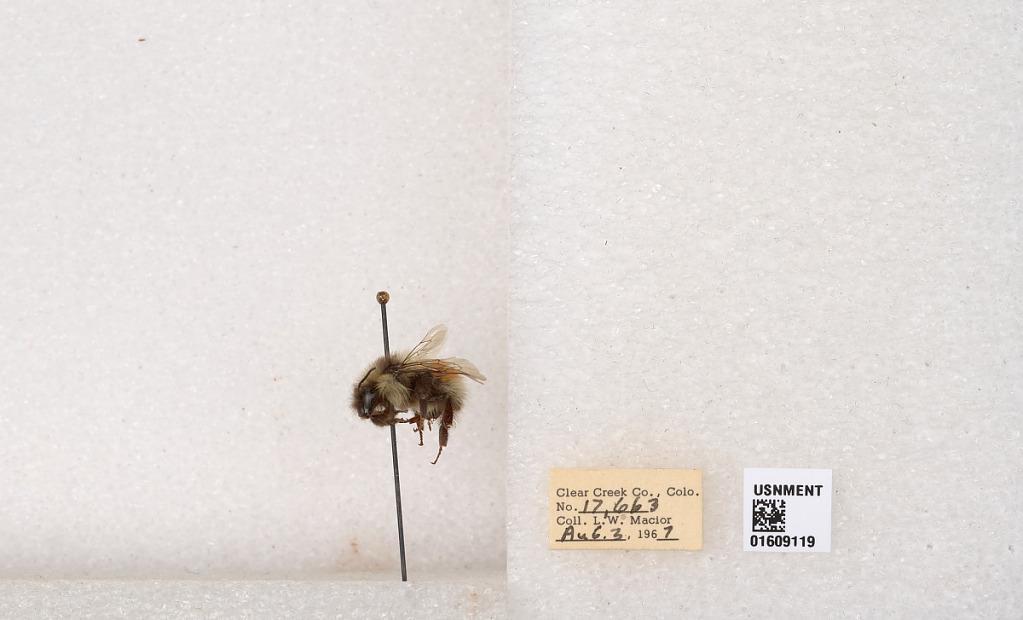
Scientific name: Bombus (Pyrobombus) sylvicola Kirby
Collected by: L. Macior
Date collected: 1967-8-3
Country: United States
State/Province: Colorado
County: Clear Creek
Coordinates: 39.6856, -105.645